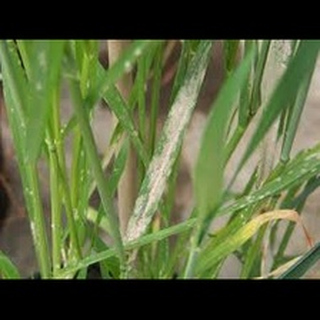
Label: wheat_leaf_blight